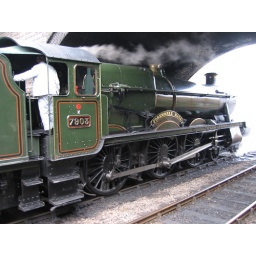
Back at Toddington, 7903 has come to a halt under the road bridge at the north end of the station